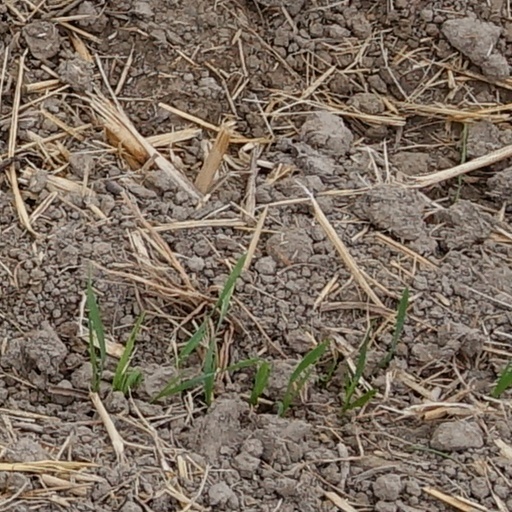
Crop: wheat